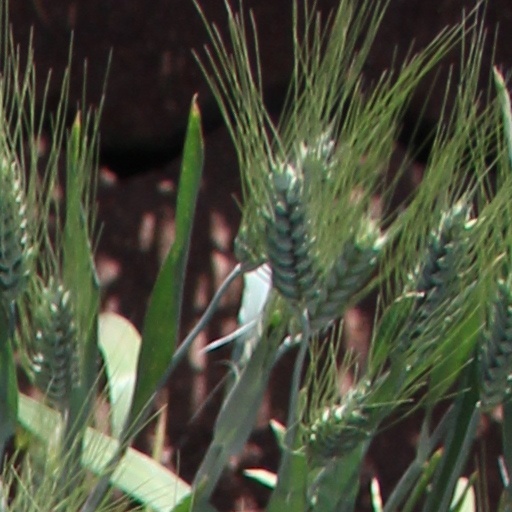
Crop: wheat